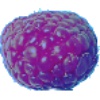
Label: Raspberry 1